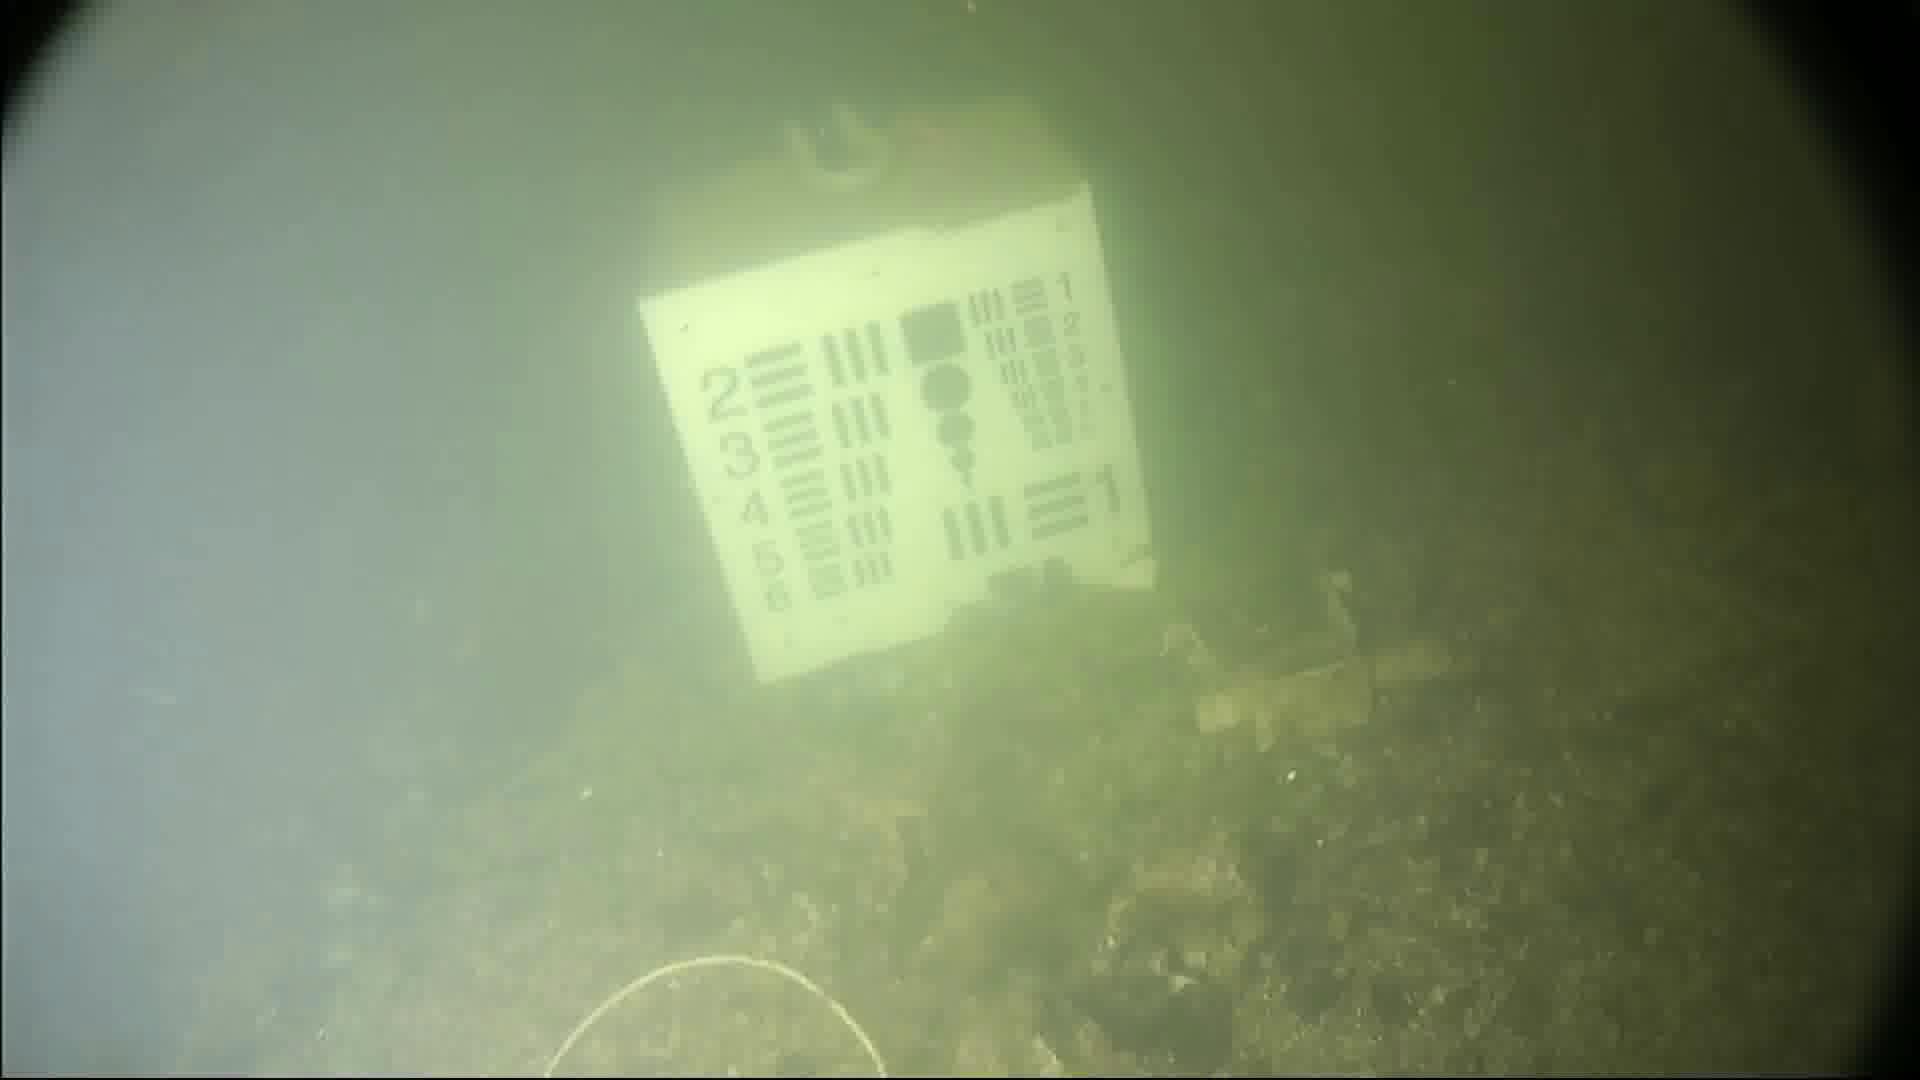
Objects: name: starfish